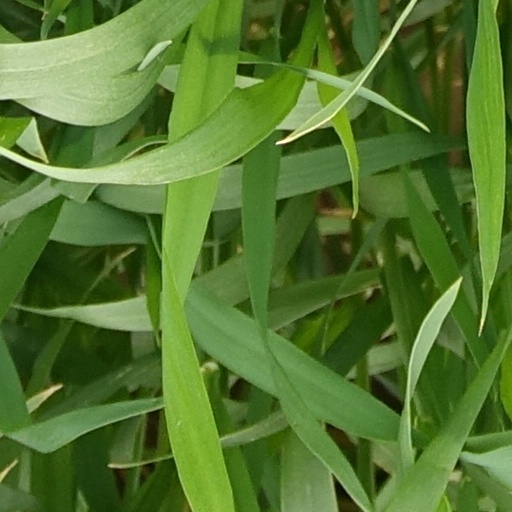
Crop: wheat